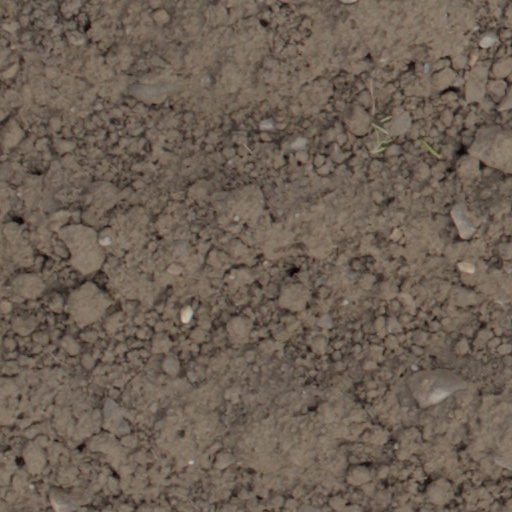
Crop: wheat